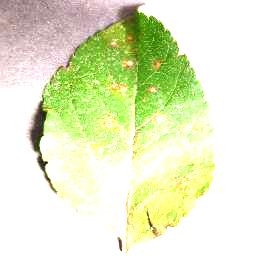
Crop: apple
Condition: cedar_rust